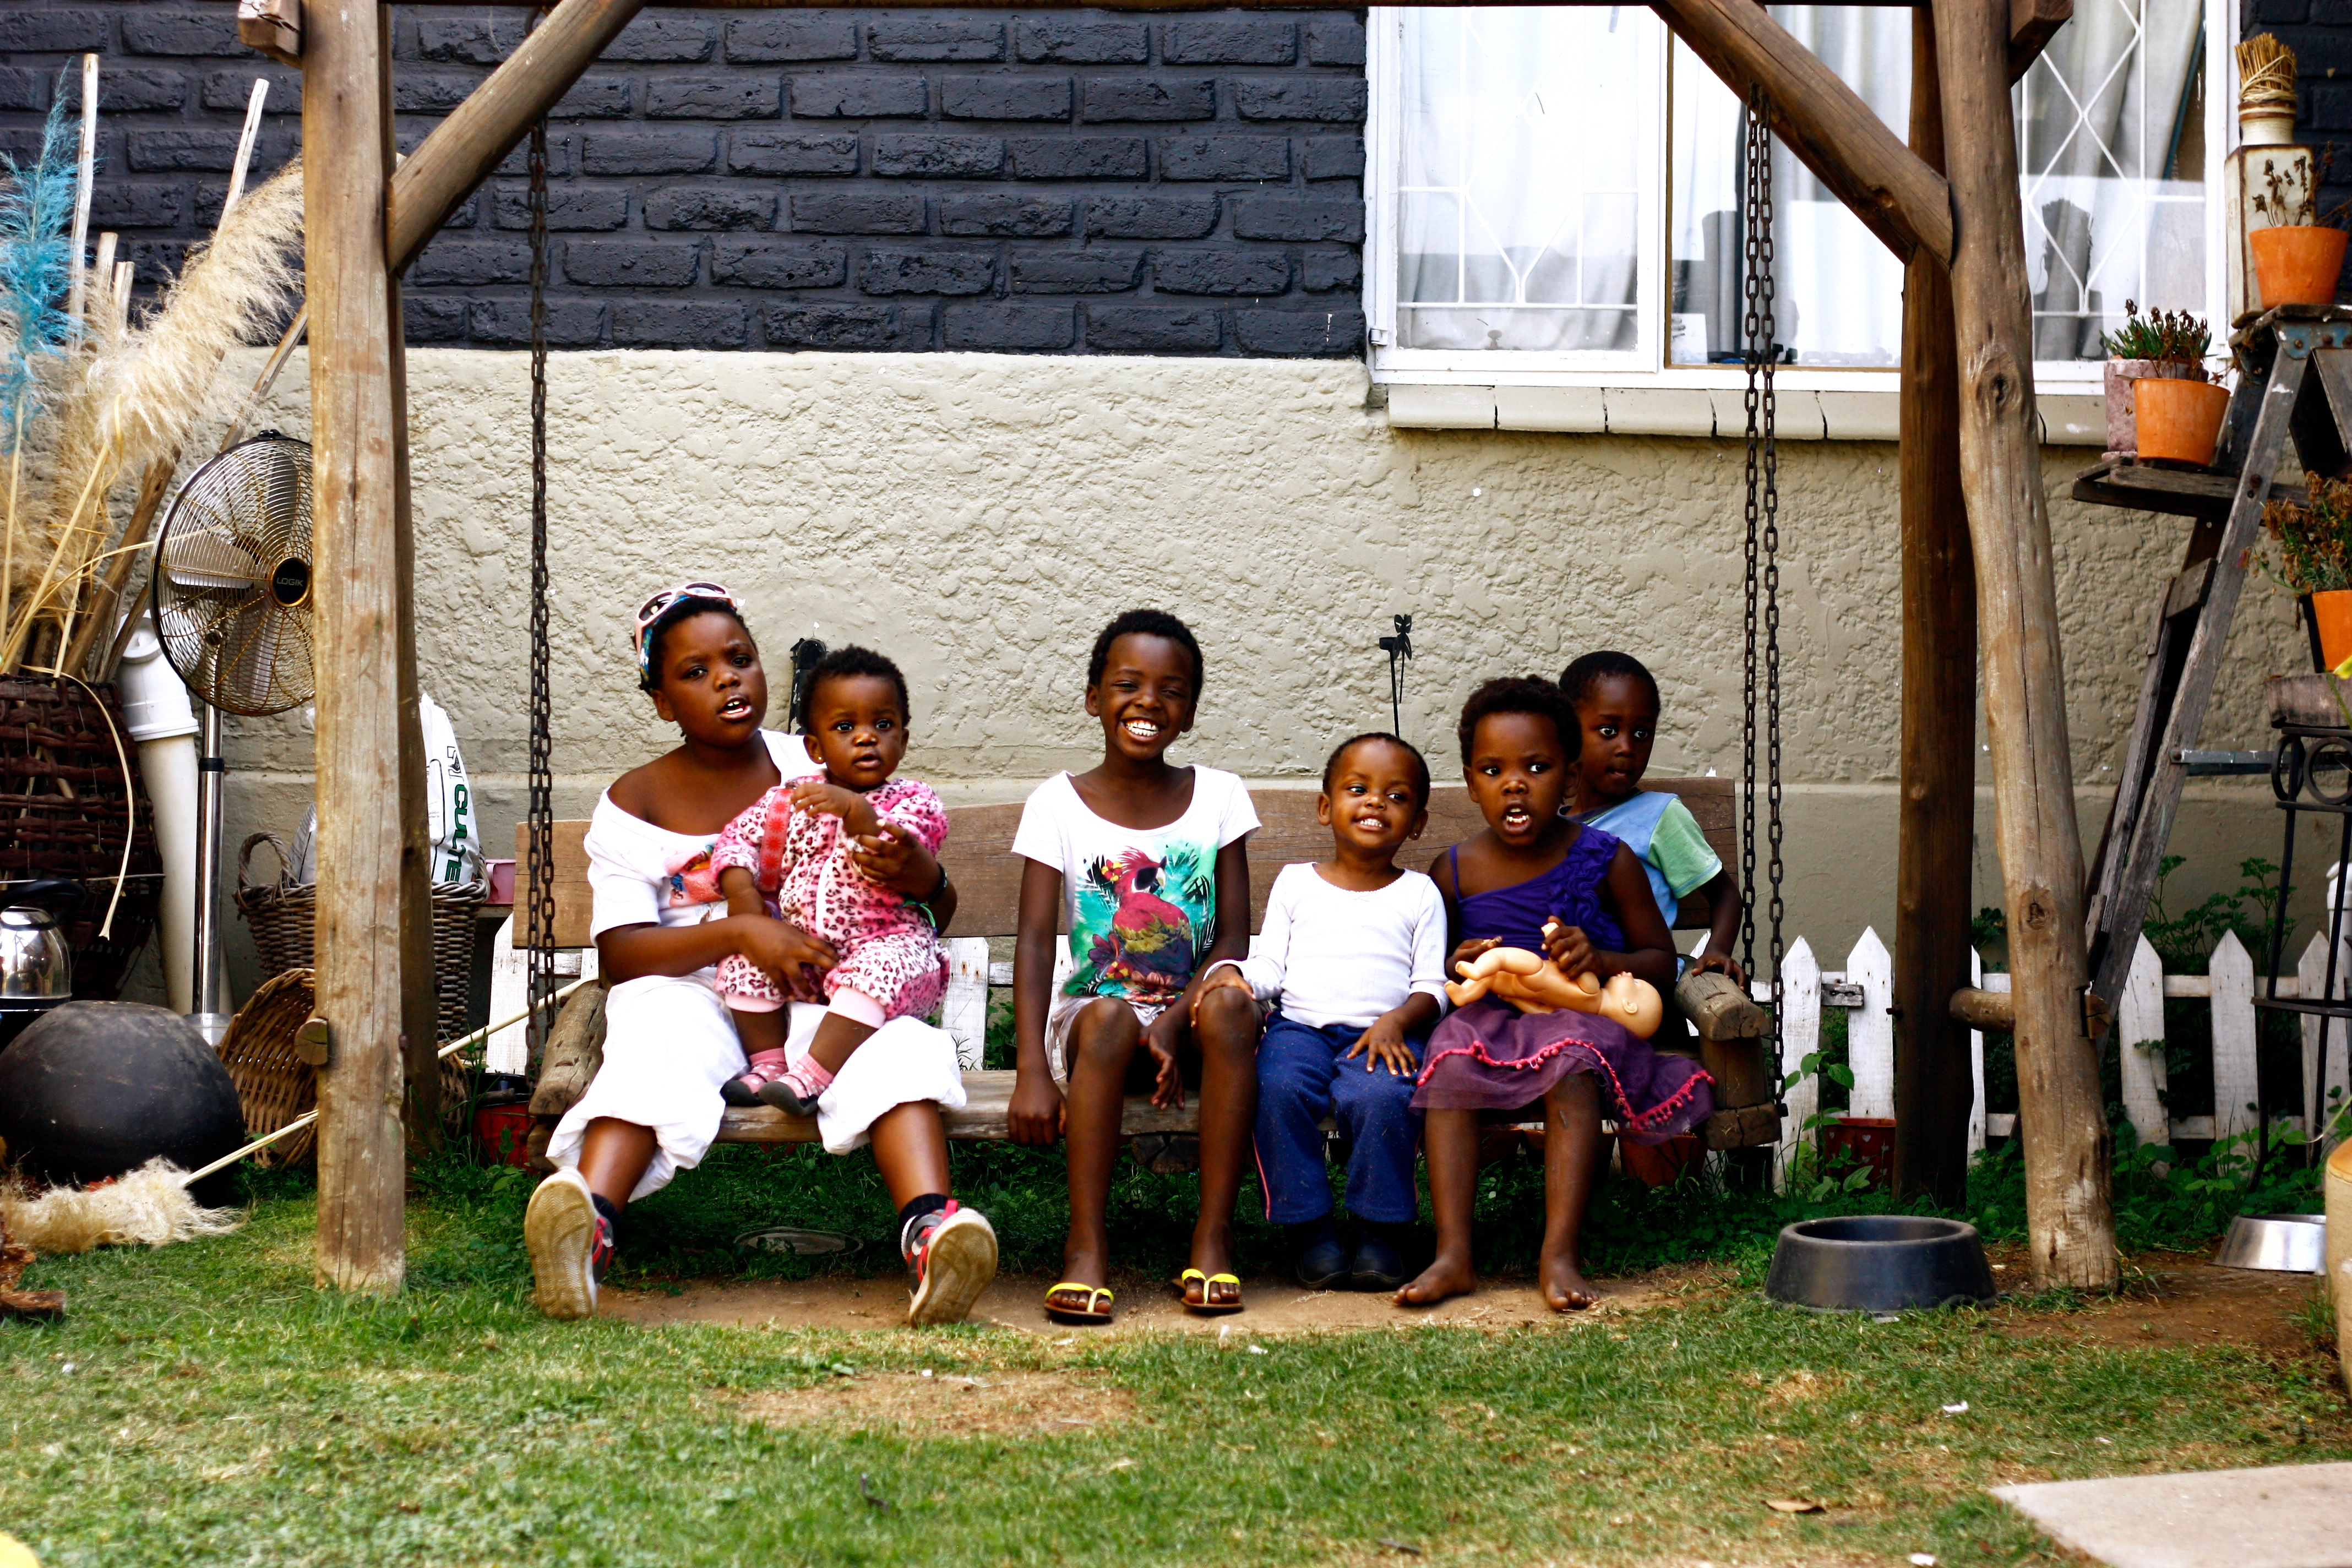
people, community, child, family